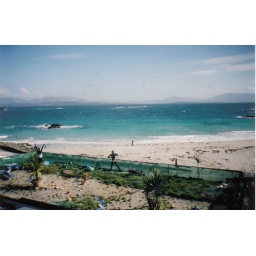
This is off the side of a highway in Ireland.. that lil beach display is on a roof top of a beach bar.